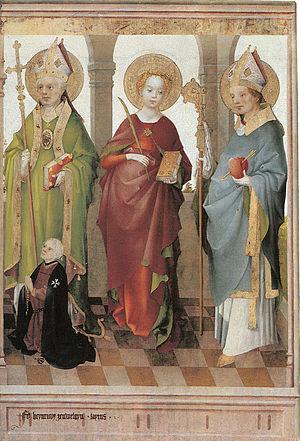
Ambroise et Cecile
Stefan Lochner, né vers 1410 dans la région de Meersburg, au bord du lac de Constance, et mort à Cologne en 1451, est, avec le Maître de la Véronique le peintre allemand le plus significatif de Cologne au XVᵉ siècle.